Split Suburban Railway

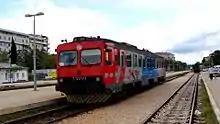
Suburban train at Split Railway station

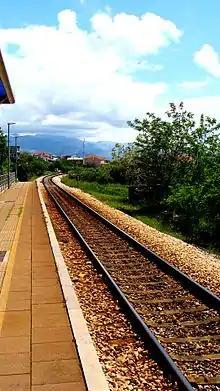
Kaštel Kambelovac train station

Under the auspices of the Croatian Chamber of Commerce and its vice president Mirjana Čagalj, on April 30, 2018, a memorandum establishing the multiyear partnership on Split area rail passenger traffic development was signed between the CR, local authorities, national ministry, and other stakeholders in the project. Two possible routes for the new line to Trogir were mentioned. The first one would branch off from the existing tracks from Kastel Stari to Divulje and further to Trogir. This would mean 7 km of new tracks of which 3.4 km would be underground. The section between Kaštel Stari and Divulje would cost €70 million, while the section between Divulje and Trogir would cost between €30 and 80 million. The second route would branch off from Kaštel Sućurac, requiring 12.6 km of tracks (11.6 km underground). The latter would cost €200 million just to reach Divulje. The case and development study planning would take 3–5 years, while the construction of the railway itself another 3–6 years. 8 train compositions would be bought for this line; Končar representatives presented the diesel multiple unit HZP 7-023 series to the stakeholders. Rail-workers' trade union representatives supported investing in the Split suburban rail network as a way to improve Croatian Railways' sustainability, profits, and mission fulfillment.